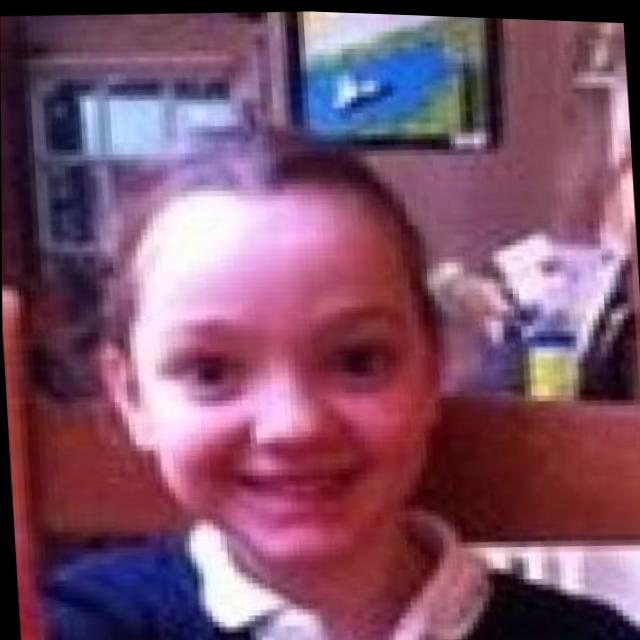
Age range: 0-12